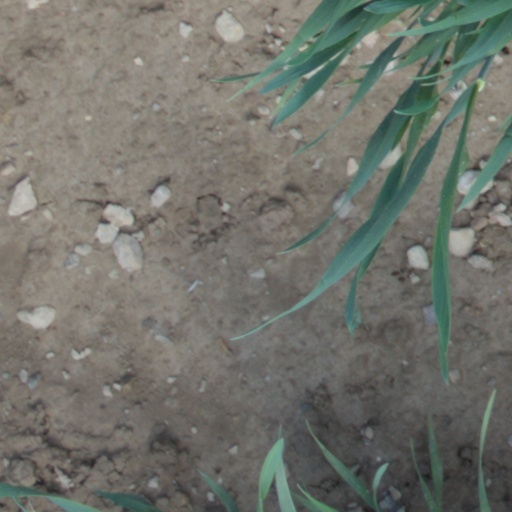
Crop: wheat